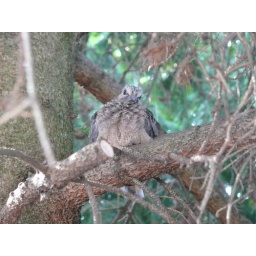
Baby bird was perched in the tree out back for a while